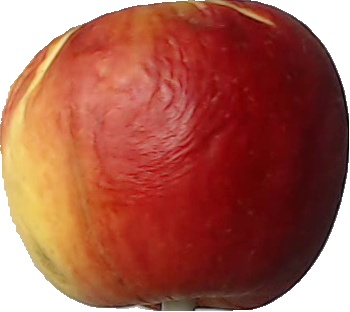
Label: apple_red_yellow_1